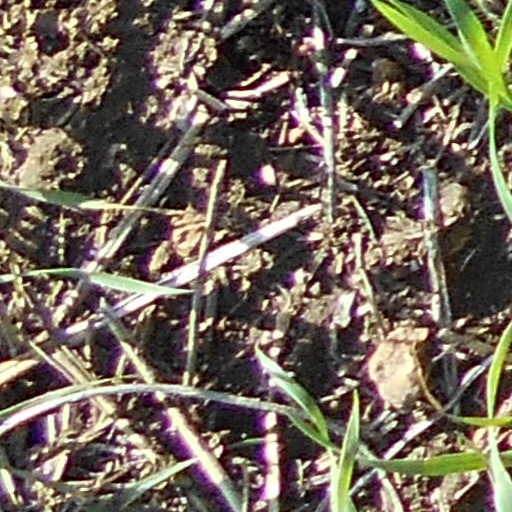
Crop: wheat